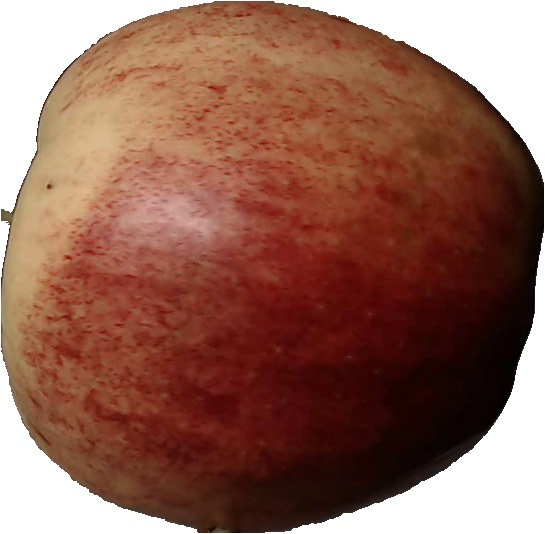
Label: apple_red_3